Chris Wolstenholme

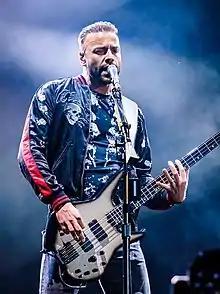
Wolstenholme performing with Muse in 2018

Christopher Tony Wolstenholme (born 2 December 1978) is an English musician. He is the bassist and backing vocalist for the rock band Muse. He combines bass guitar with effects and synthesisers to create overdriven fuzz bass tones, a motif of many Muse songs. He sang lead on two songs he wrote from Muse's sixth album, "The 2nd Law" (2012). In 2024, Wolstenholme launched a solo project, Chromes.